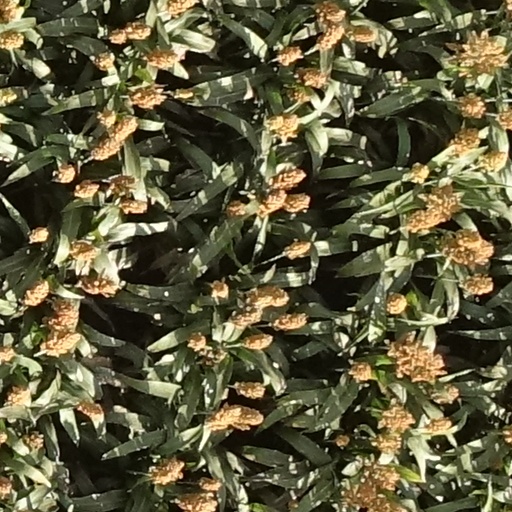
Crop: sorghum